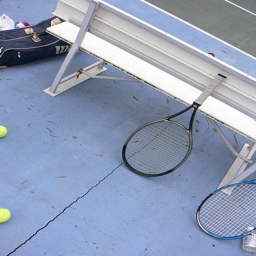
A metal bench with tennis racquets sitting on top of them.
A tennis racket is leaned against a bench.
Two tennis rackets stand next to a bench.
Tennis rackets propped against a bench on a tennis court
There is a tennis racket leaning on a bench